Ottenbach, Baden-Württemberg

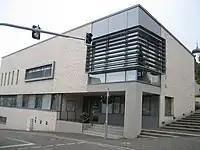
Town hall Ottenbach district Göppingen

Cycling: Nationally known is Ottenbach for the organization and conduct of mass sports bike marathon "Alb-extreme". The itinerary leads annually on the last Sunday in June over a distance of 190, 210 and 260 km through the countryside of the Swabian Jura with many elevations.